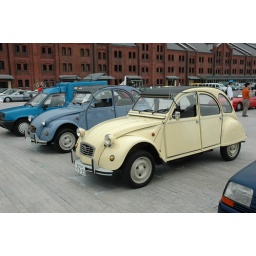
Scenery of event of French car &amp;quot;French French 2008&amp;quot; held in Yokohama red brick warehouse on June 28.